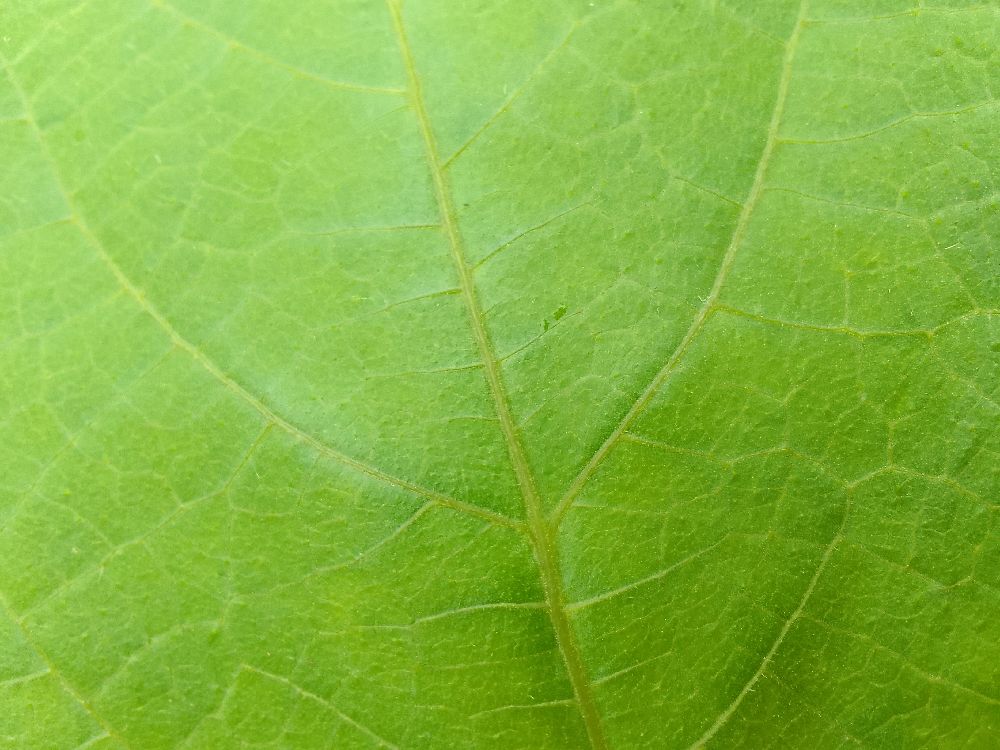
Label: healthy